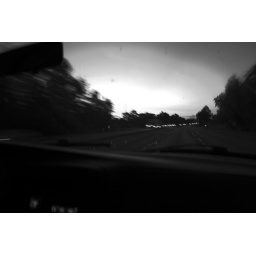
in car out to the beach